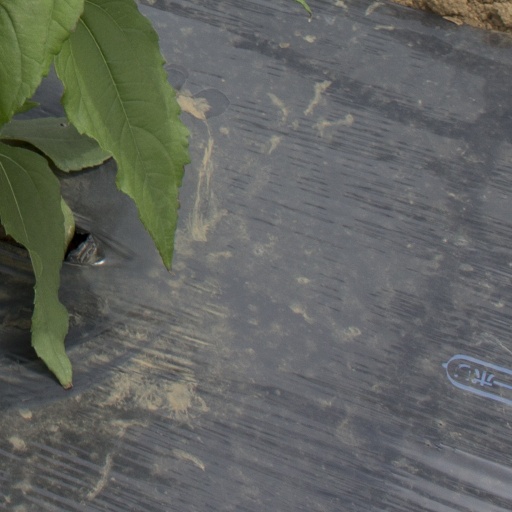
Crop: Jerusalem artichoke